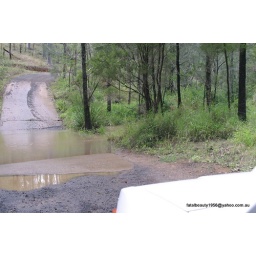
wet dirt road and water over road and trees